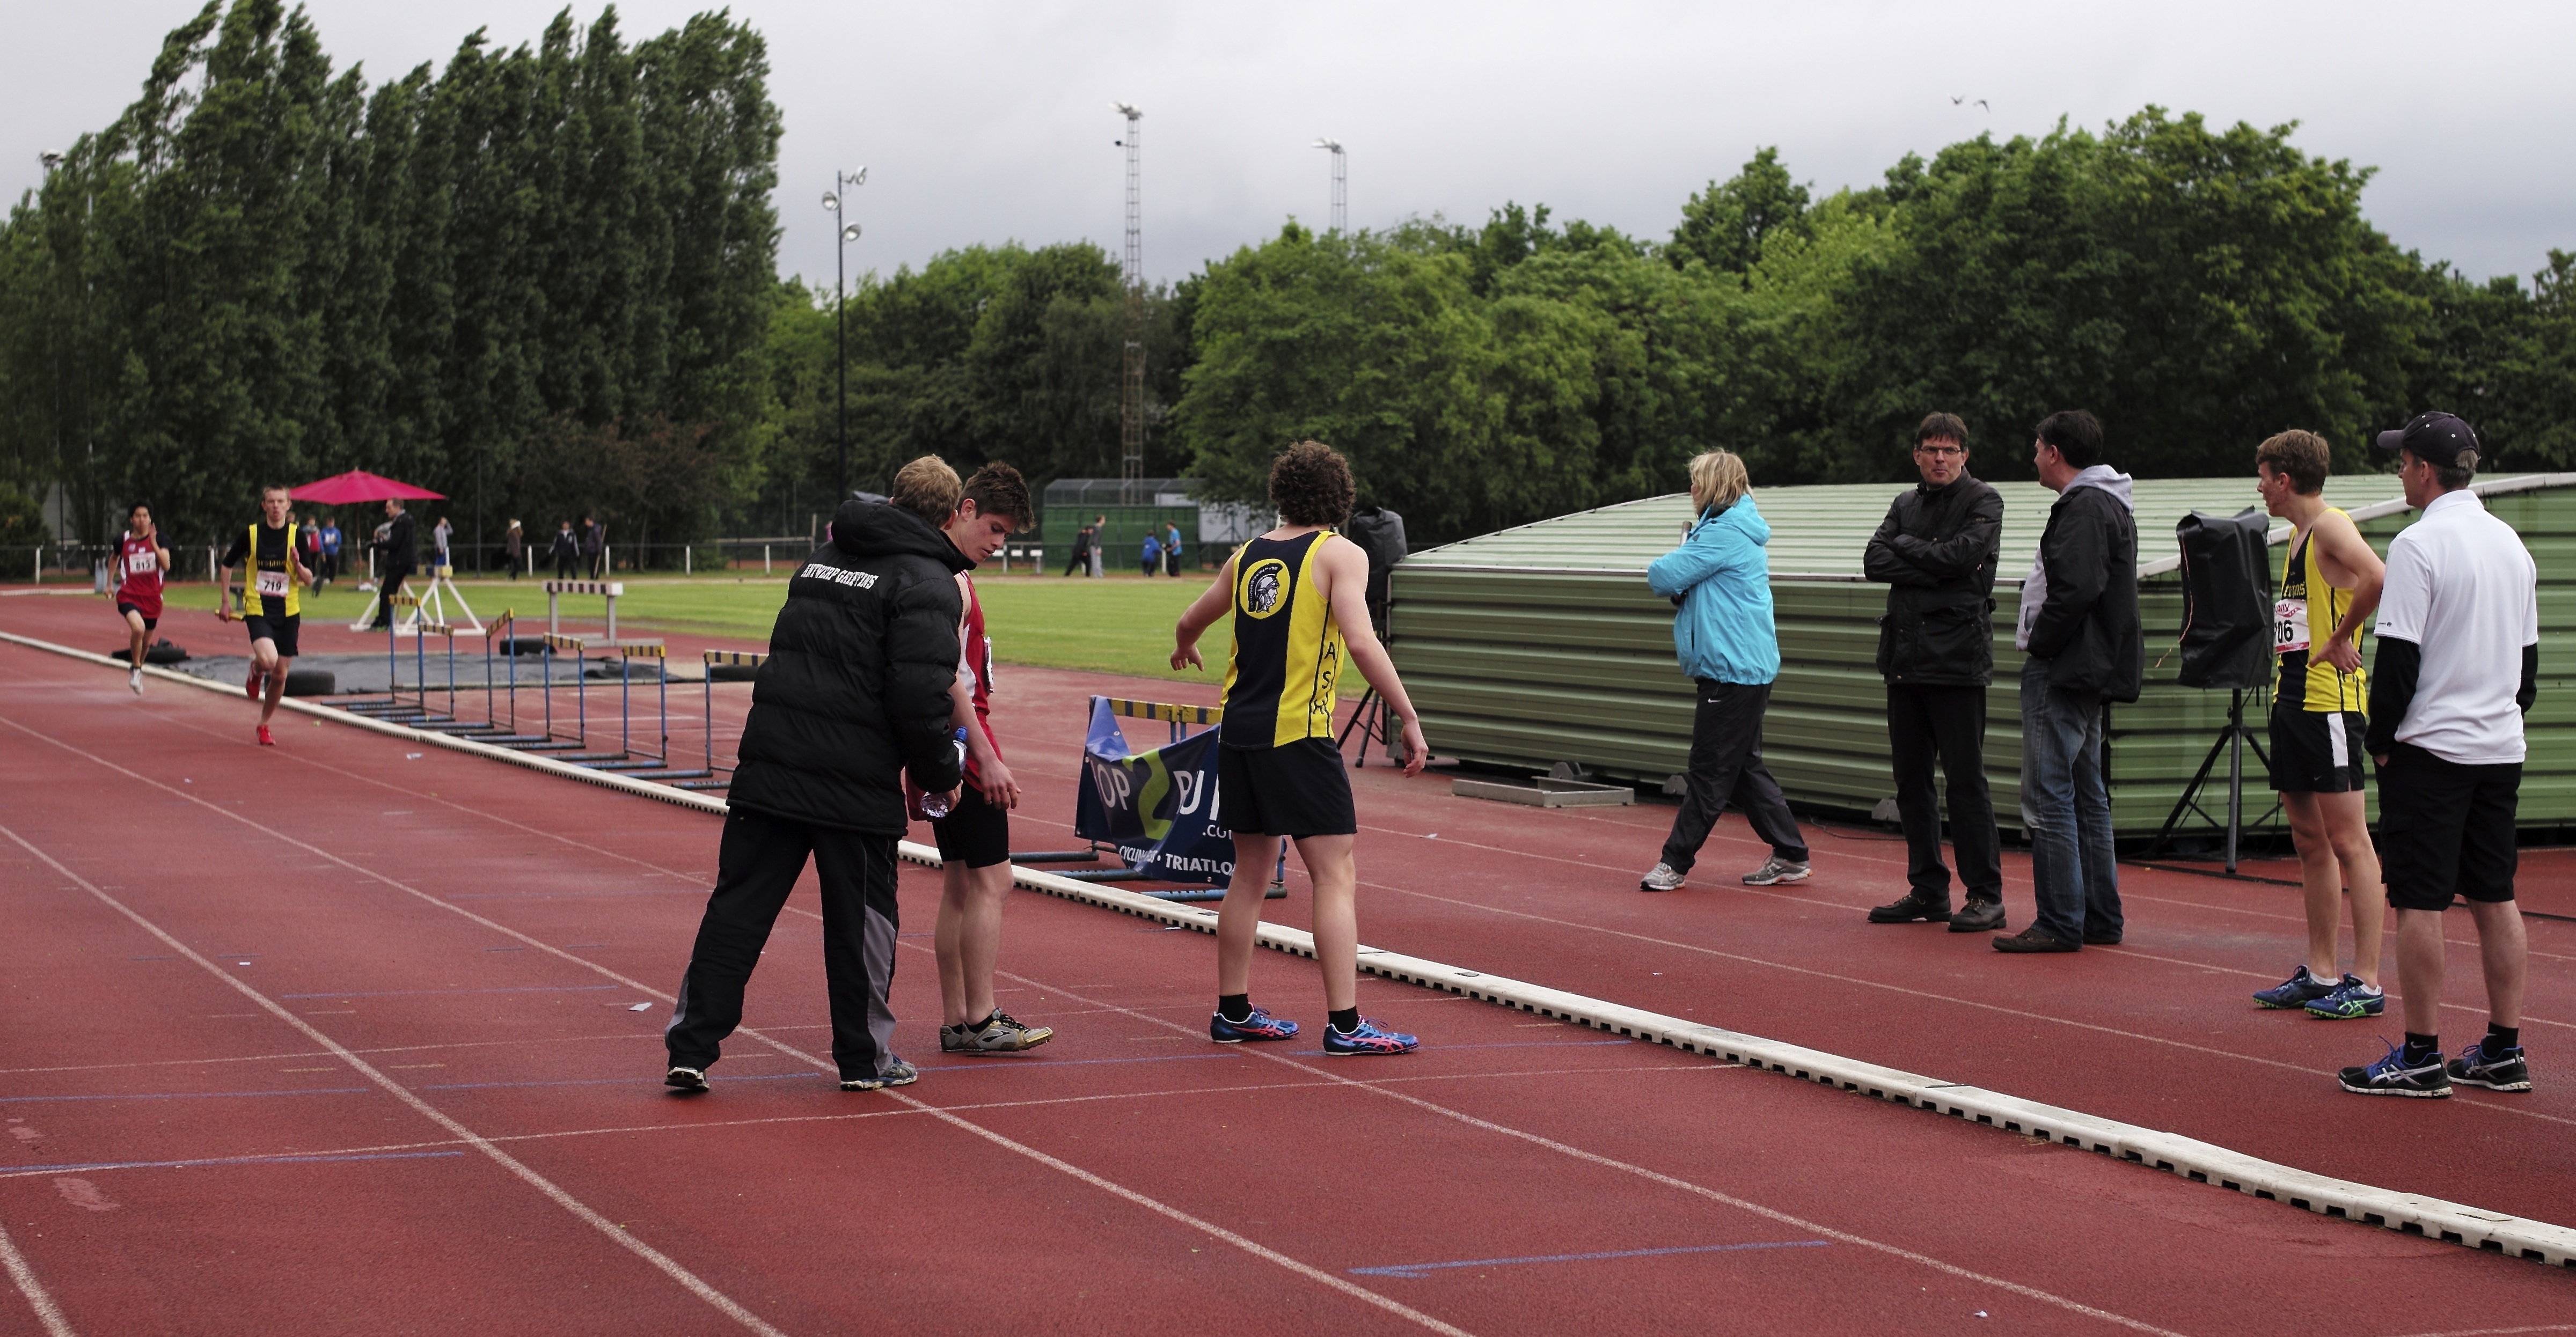
girl, track, sport, boy, running, run, runner, competition, sports, endurance, highschool, athletics, meet, sprint, trackfield, human action, endurance sports, duathlon, track and field athletics, middle distance running